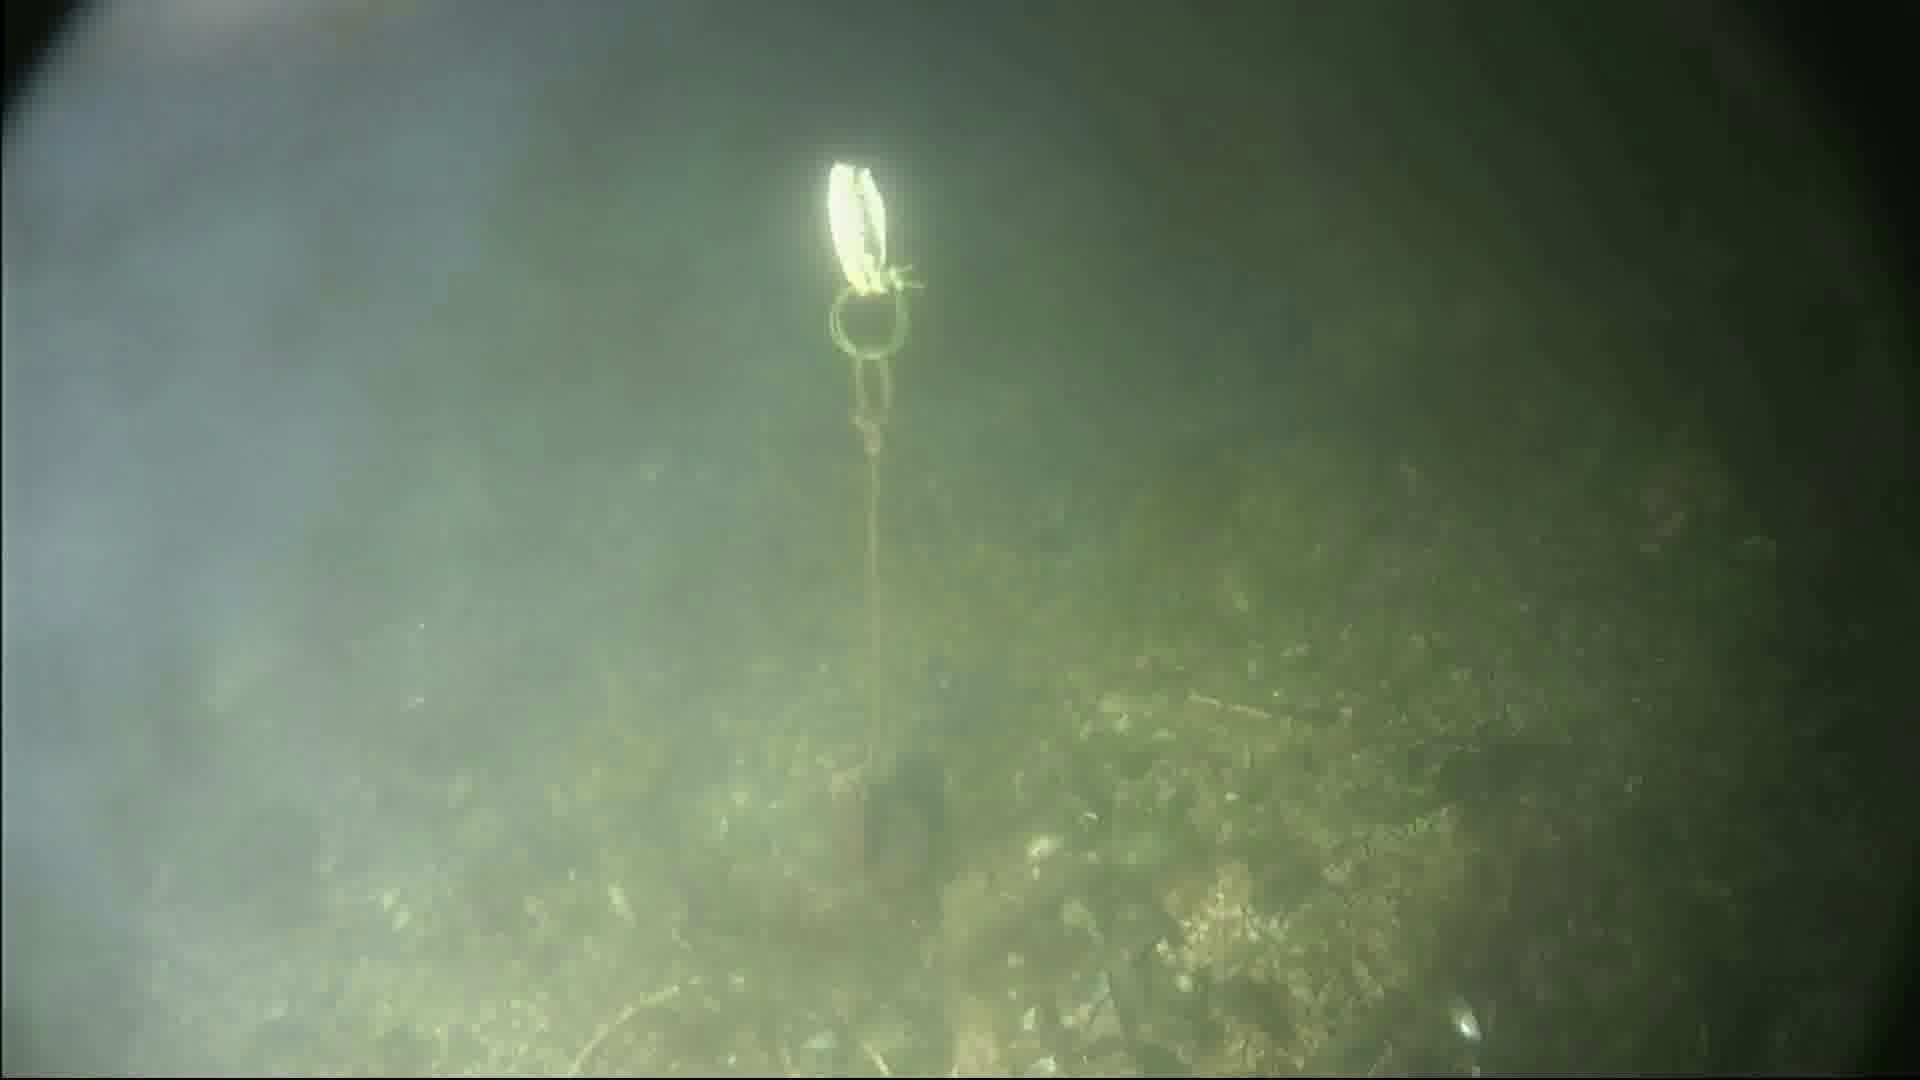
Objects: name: crab